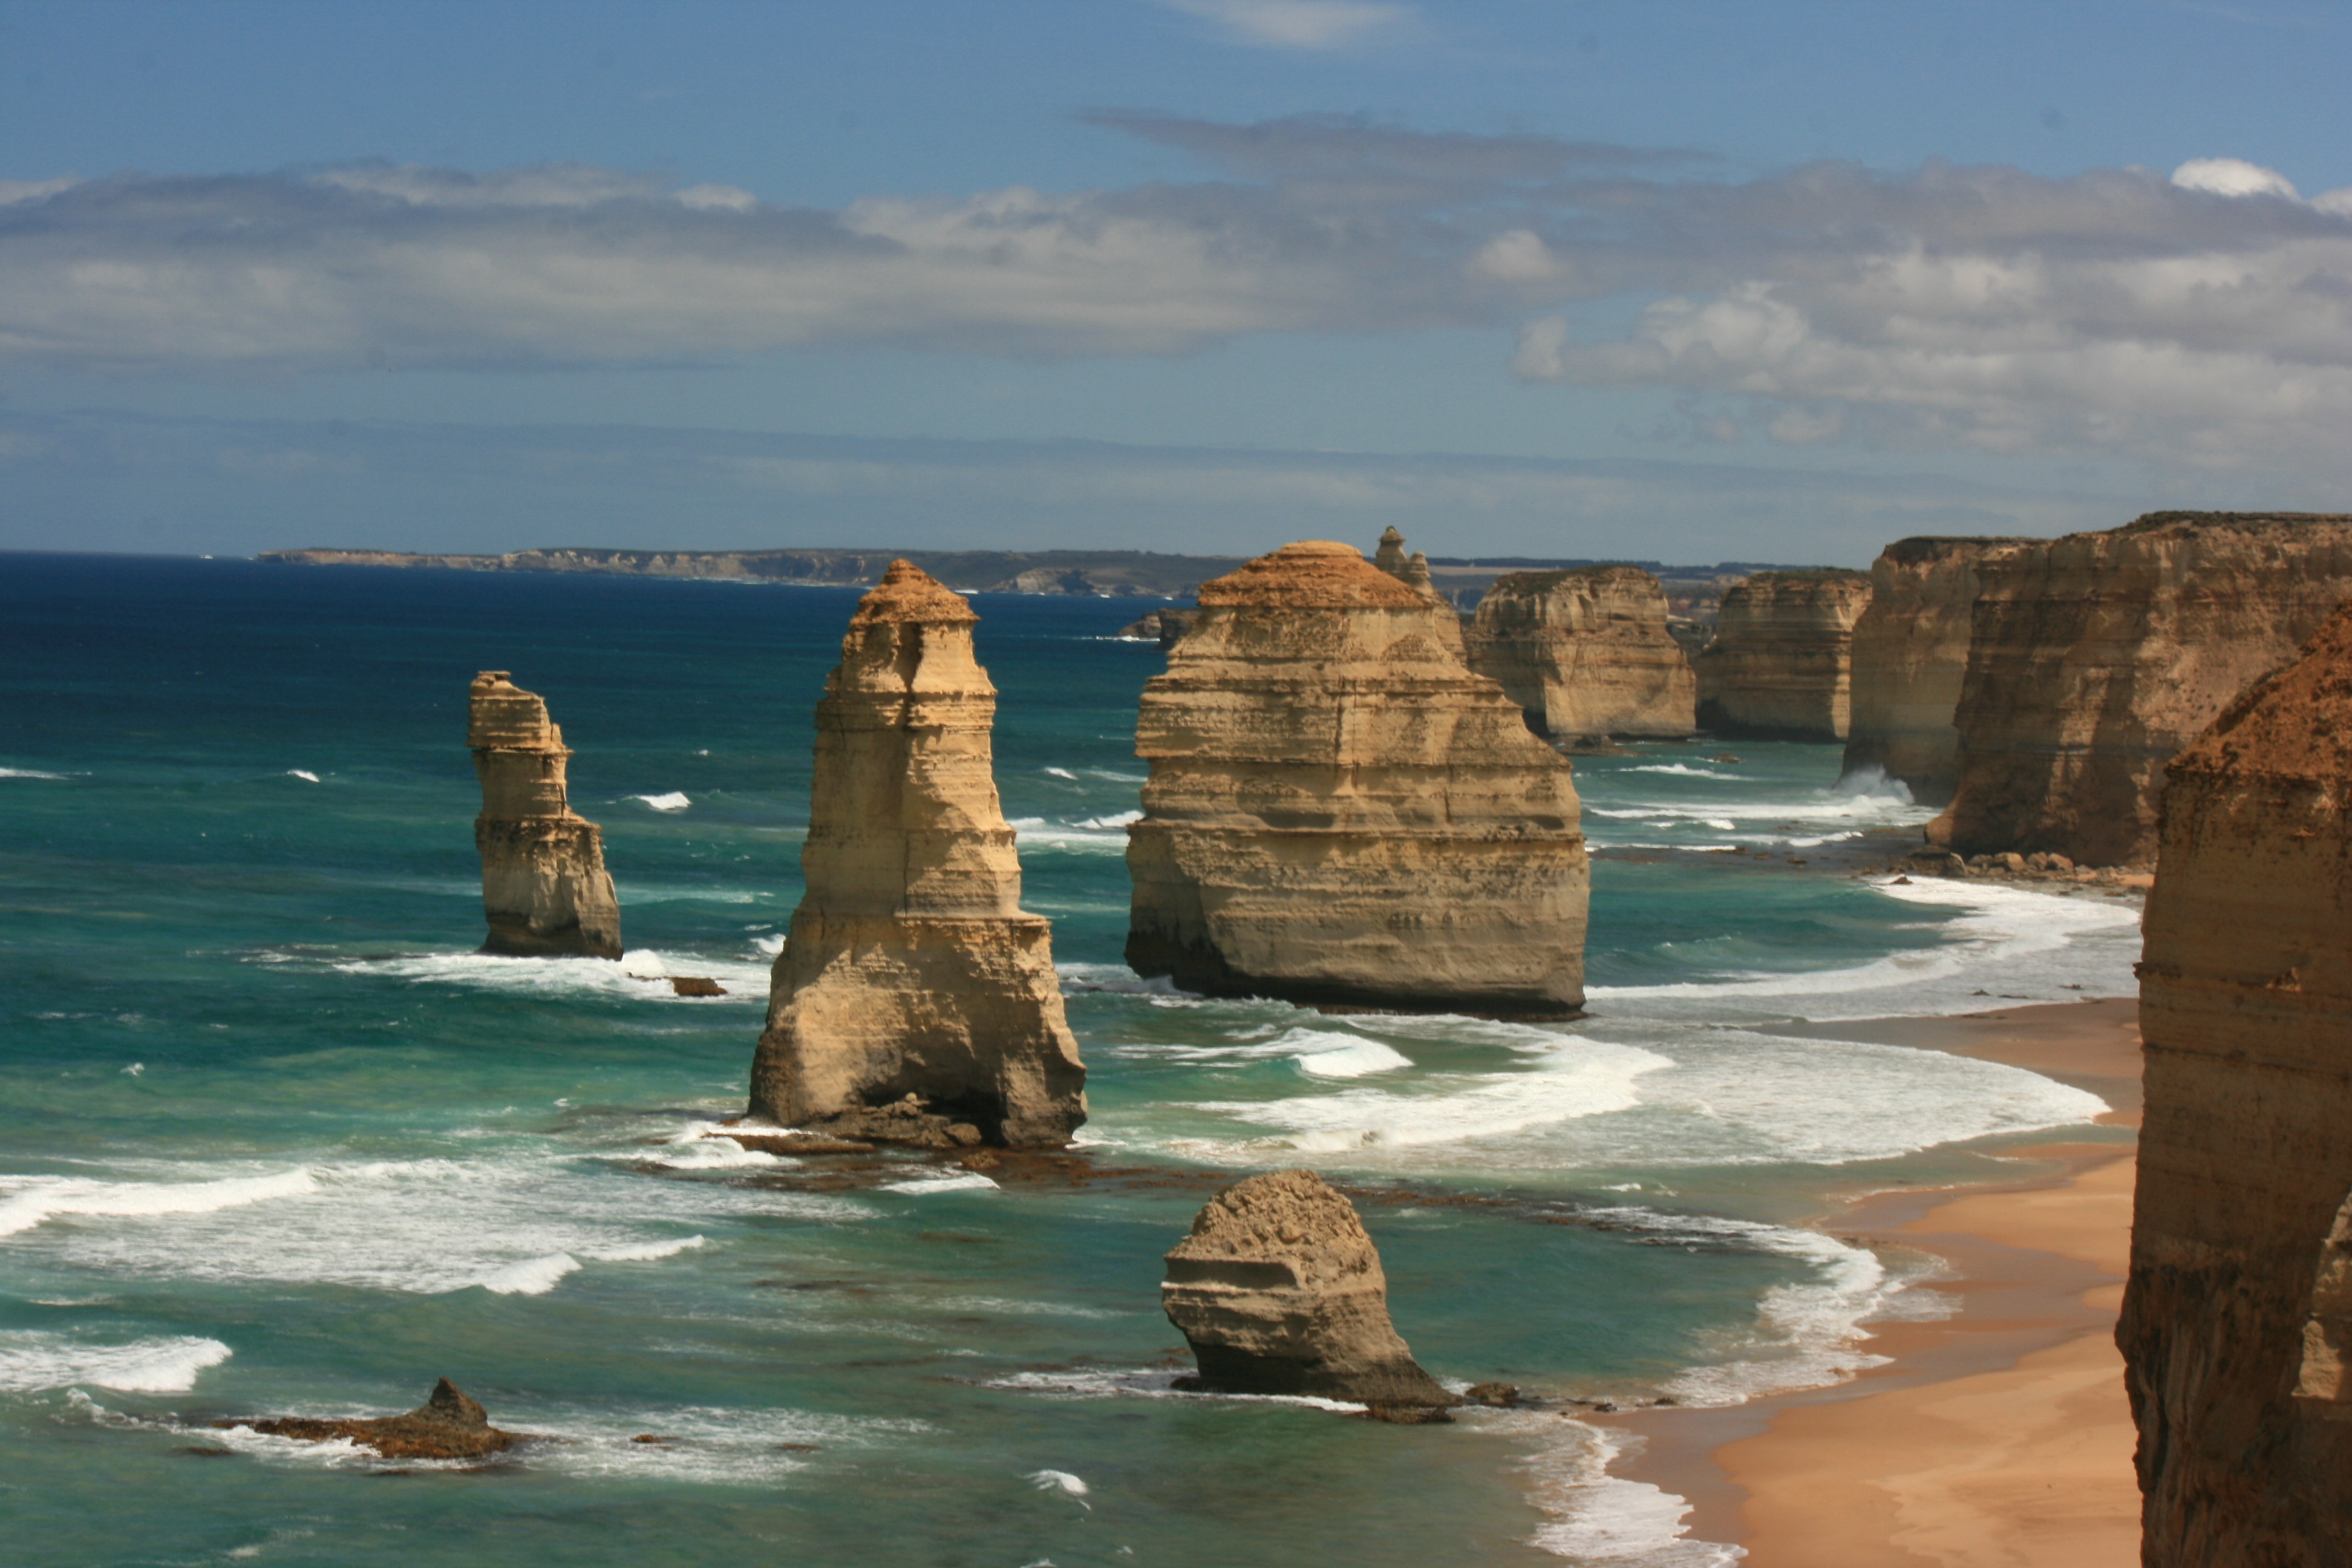
beach, sea, coast, water, nature, rock, ocean, shore, stone, vacation, formation, cliff, lookout, cove, scenic, seascape, bay, landmark, stack, tourism, terrain, material, erosion, body of water, australia, limestone, va, twelve, cape, islet, apostle, landform, geographical feature, twelve apostle